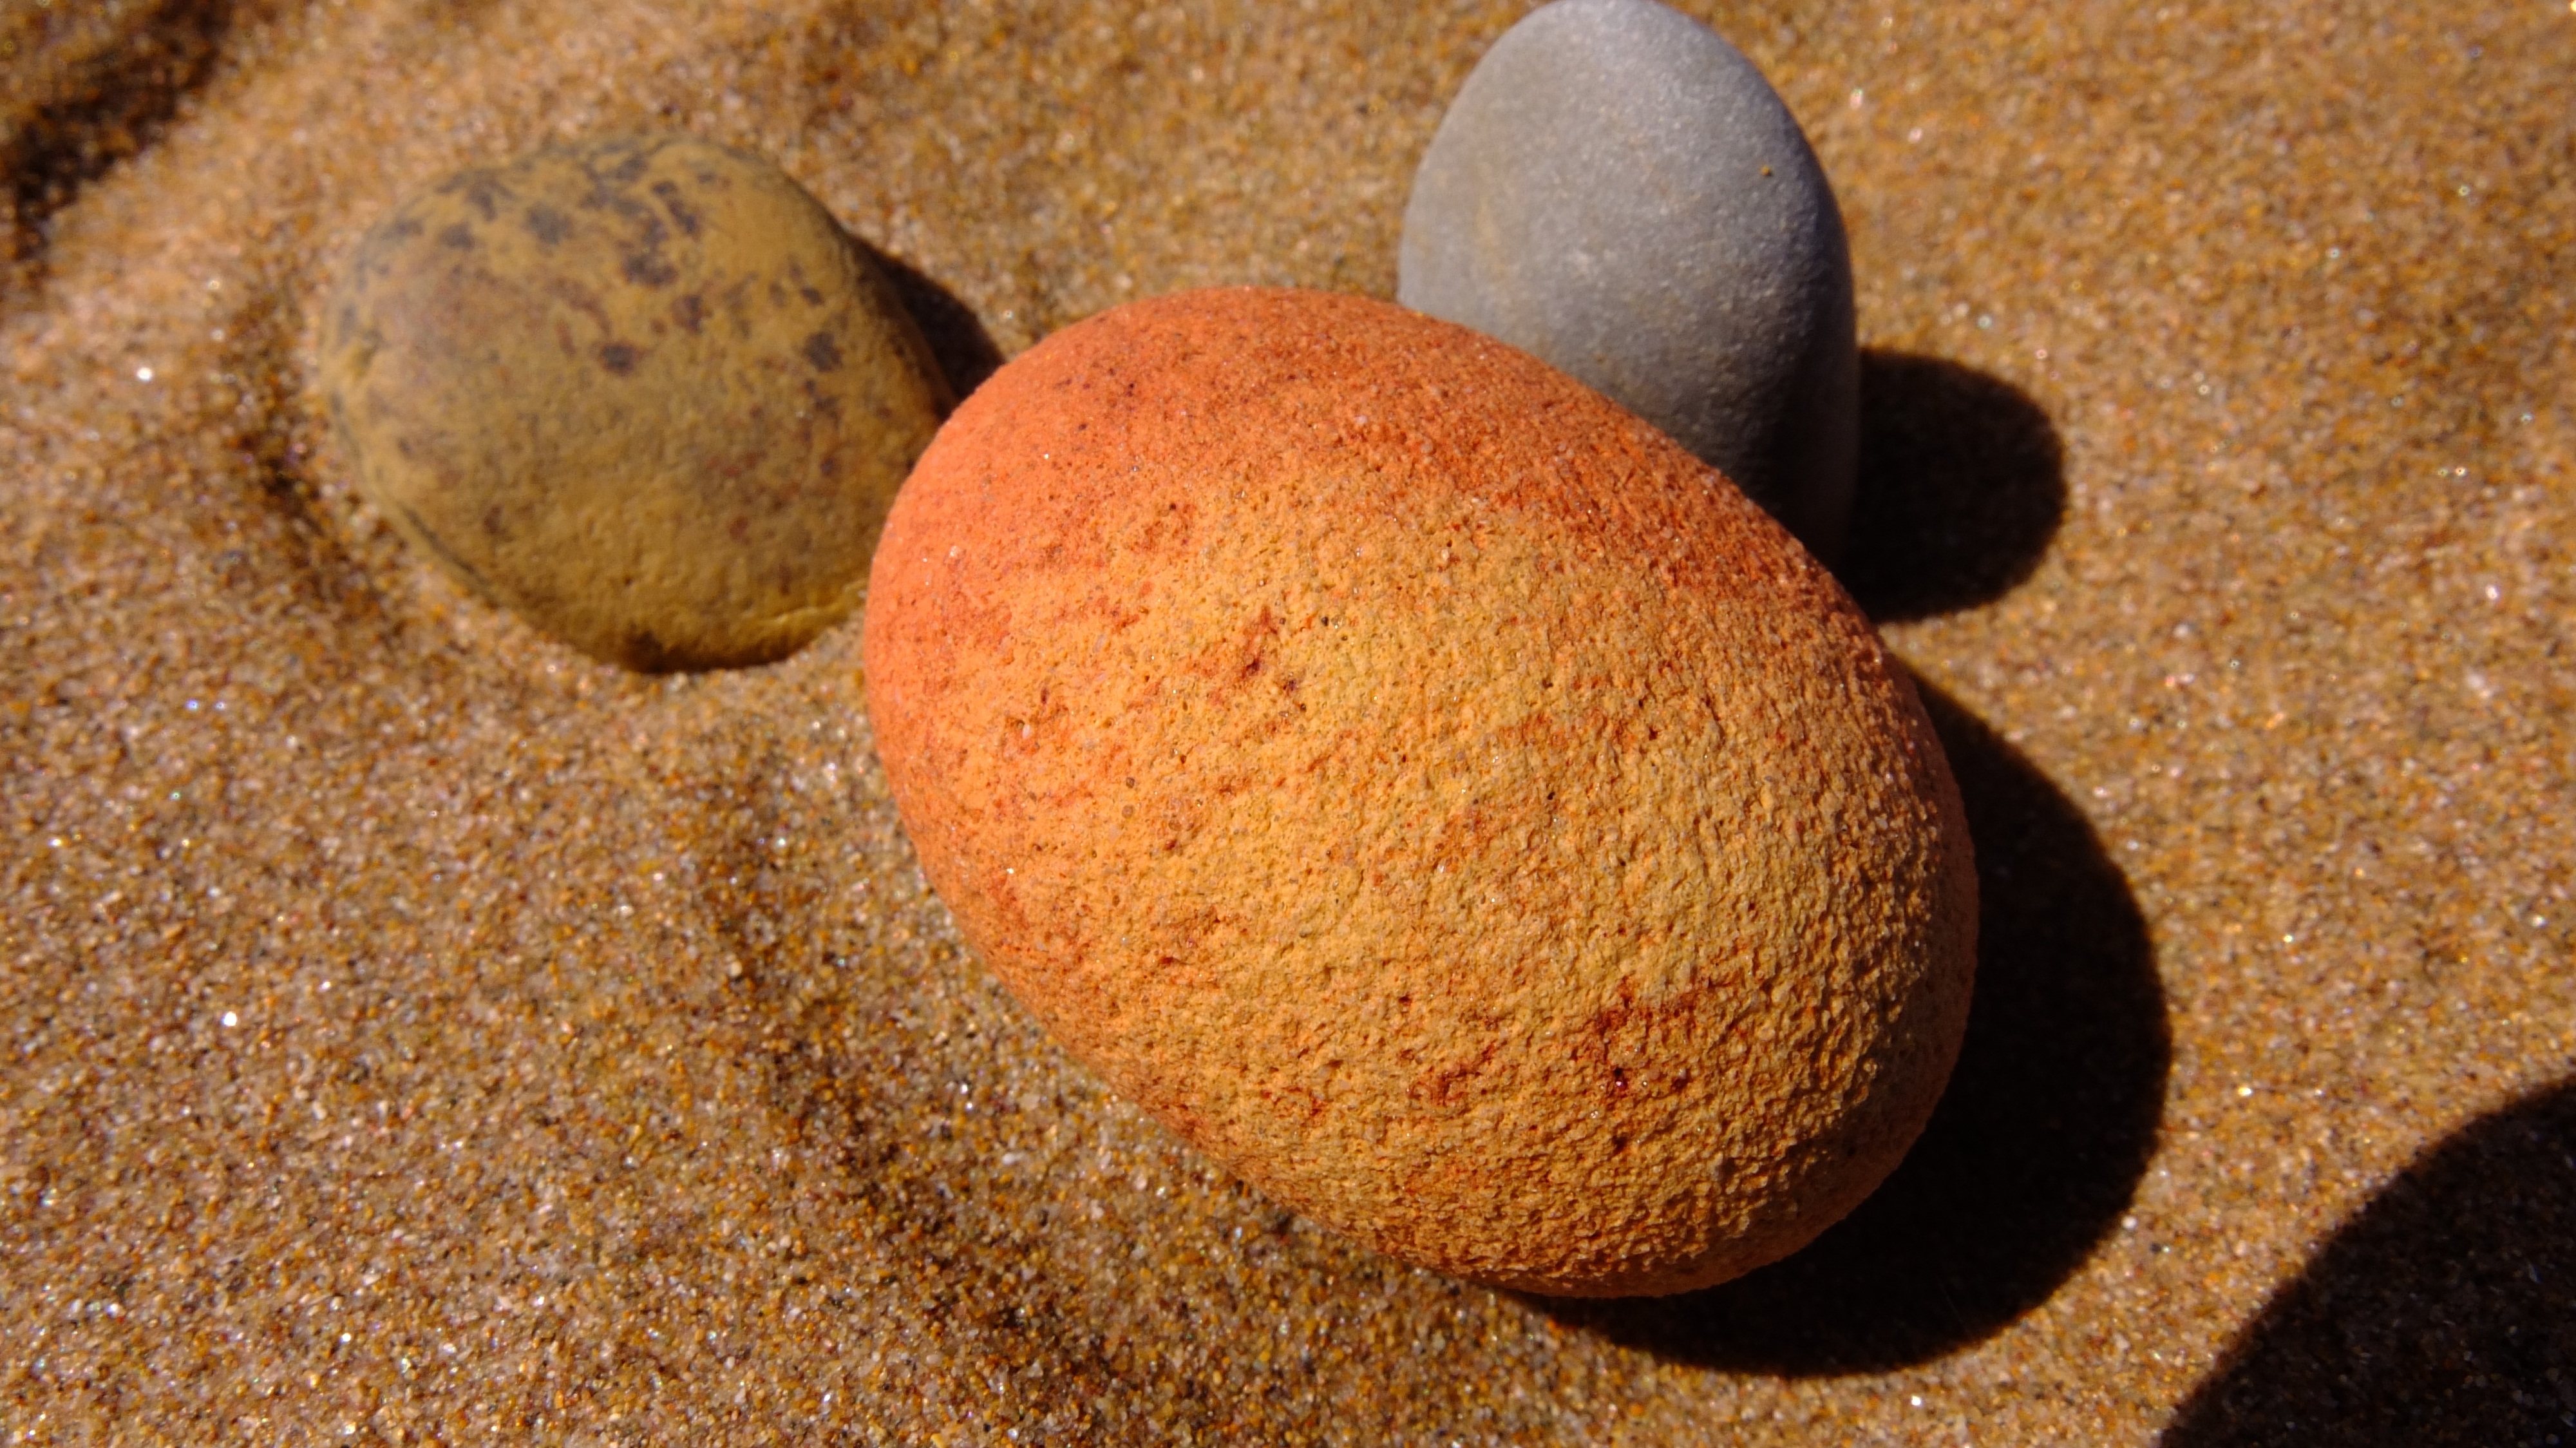
beach, sea, nature, sand, ocean, seaside, food, produce, pebble, pierre